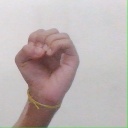
अक्षर: ऊ